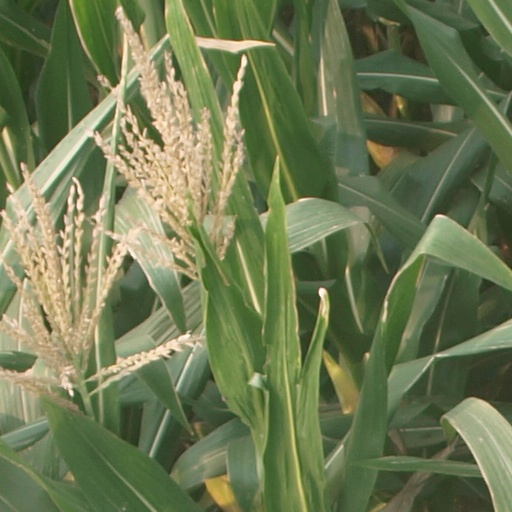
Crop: maize; corn